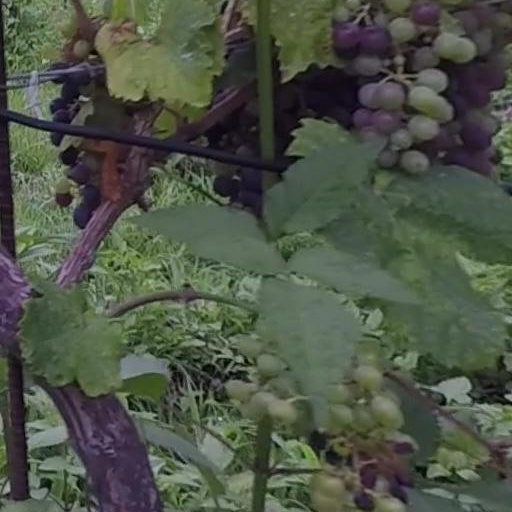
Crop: grape